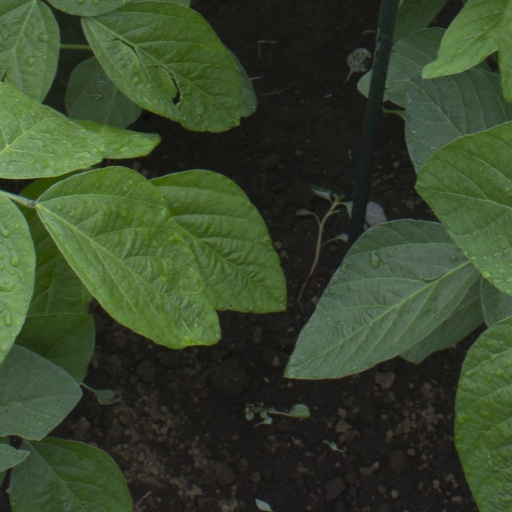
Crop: soybean